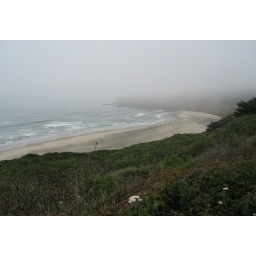
There were a few people walking on the beach below, but they're impossible to really see in this photo!